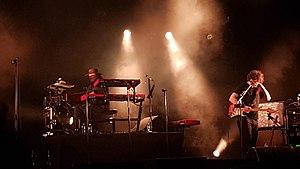
The Australian Pink Floyd Show à la Seine musicale, le 14 avril 2019, All That You Love tour.
The Australian Pink Floyd Show, ou plus fréquemment appelé Australian Pink Floyd Show, Aussie Floyd ou TAPFS, est un cover band australien, originaire d’Adélaïde, en Australie-Méridionale, formé en 1988. Il rend hommage au groupe de rock progressif et psychédélique britannique Pink Floyd. Ses spectacles tentent de recréer l'apparence, la sensation et le son des spectacles de Pink Floyd, en utilisant des supports visuels tels que les lasers, structures gonflables et un grand panneau d'affichage. The Australian Pink Floyd Show ont joué dans plusieurs lieux dans le monde. Ils sont reconnus par le groupe Pink Floyd pour leur talent artistique.